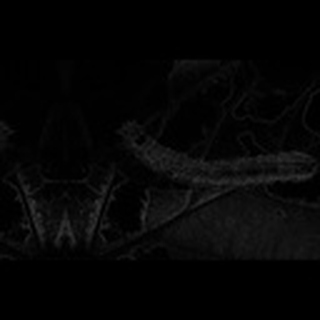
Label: cotton_army_worm